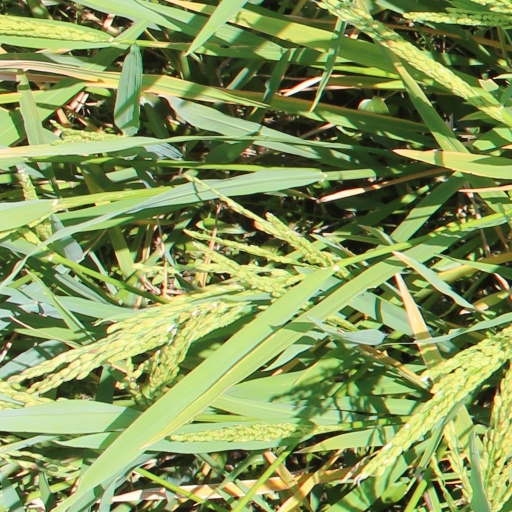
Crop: rice